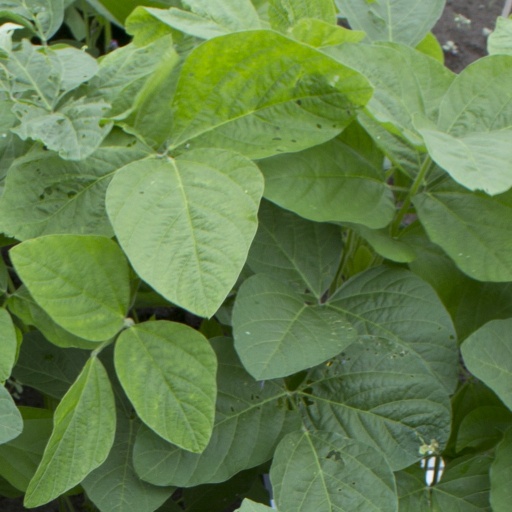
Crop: soybean